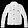
Label: Coat